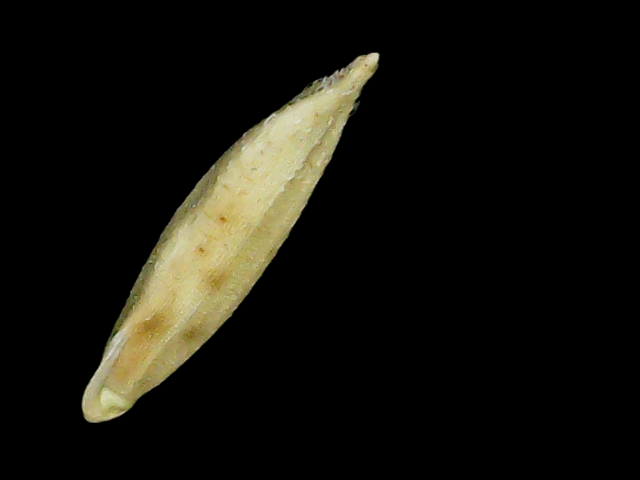
Rice variety: Binadhan11